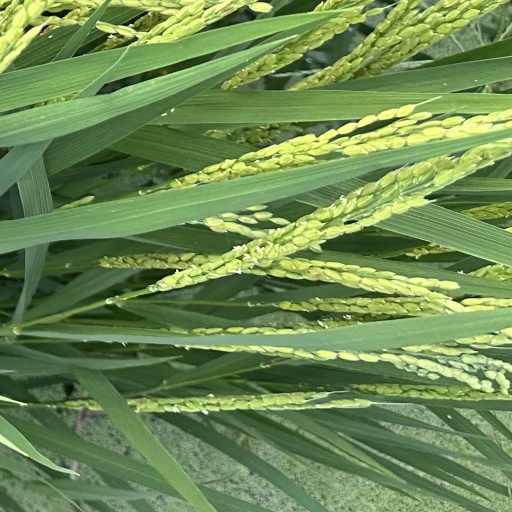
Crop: rice